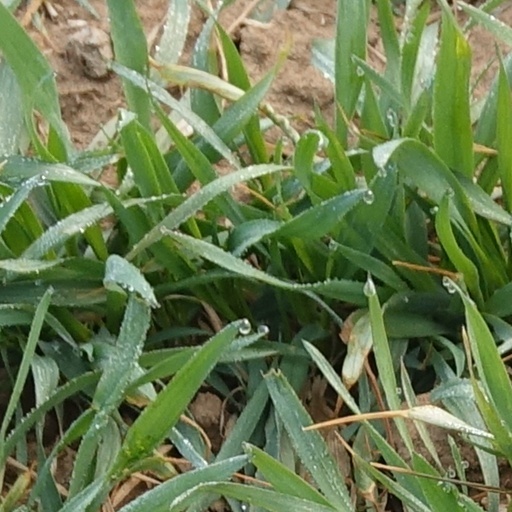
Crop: wheat